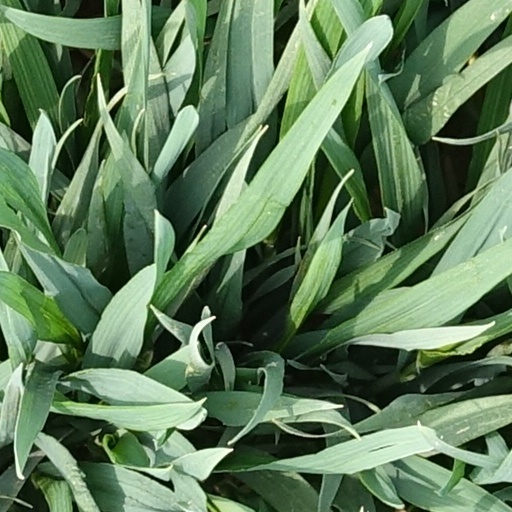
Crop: wheat